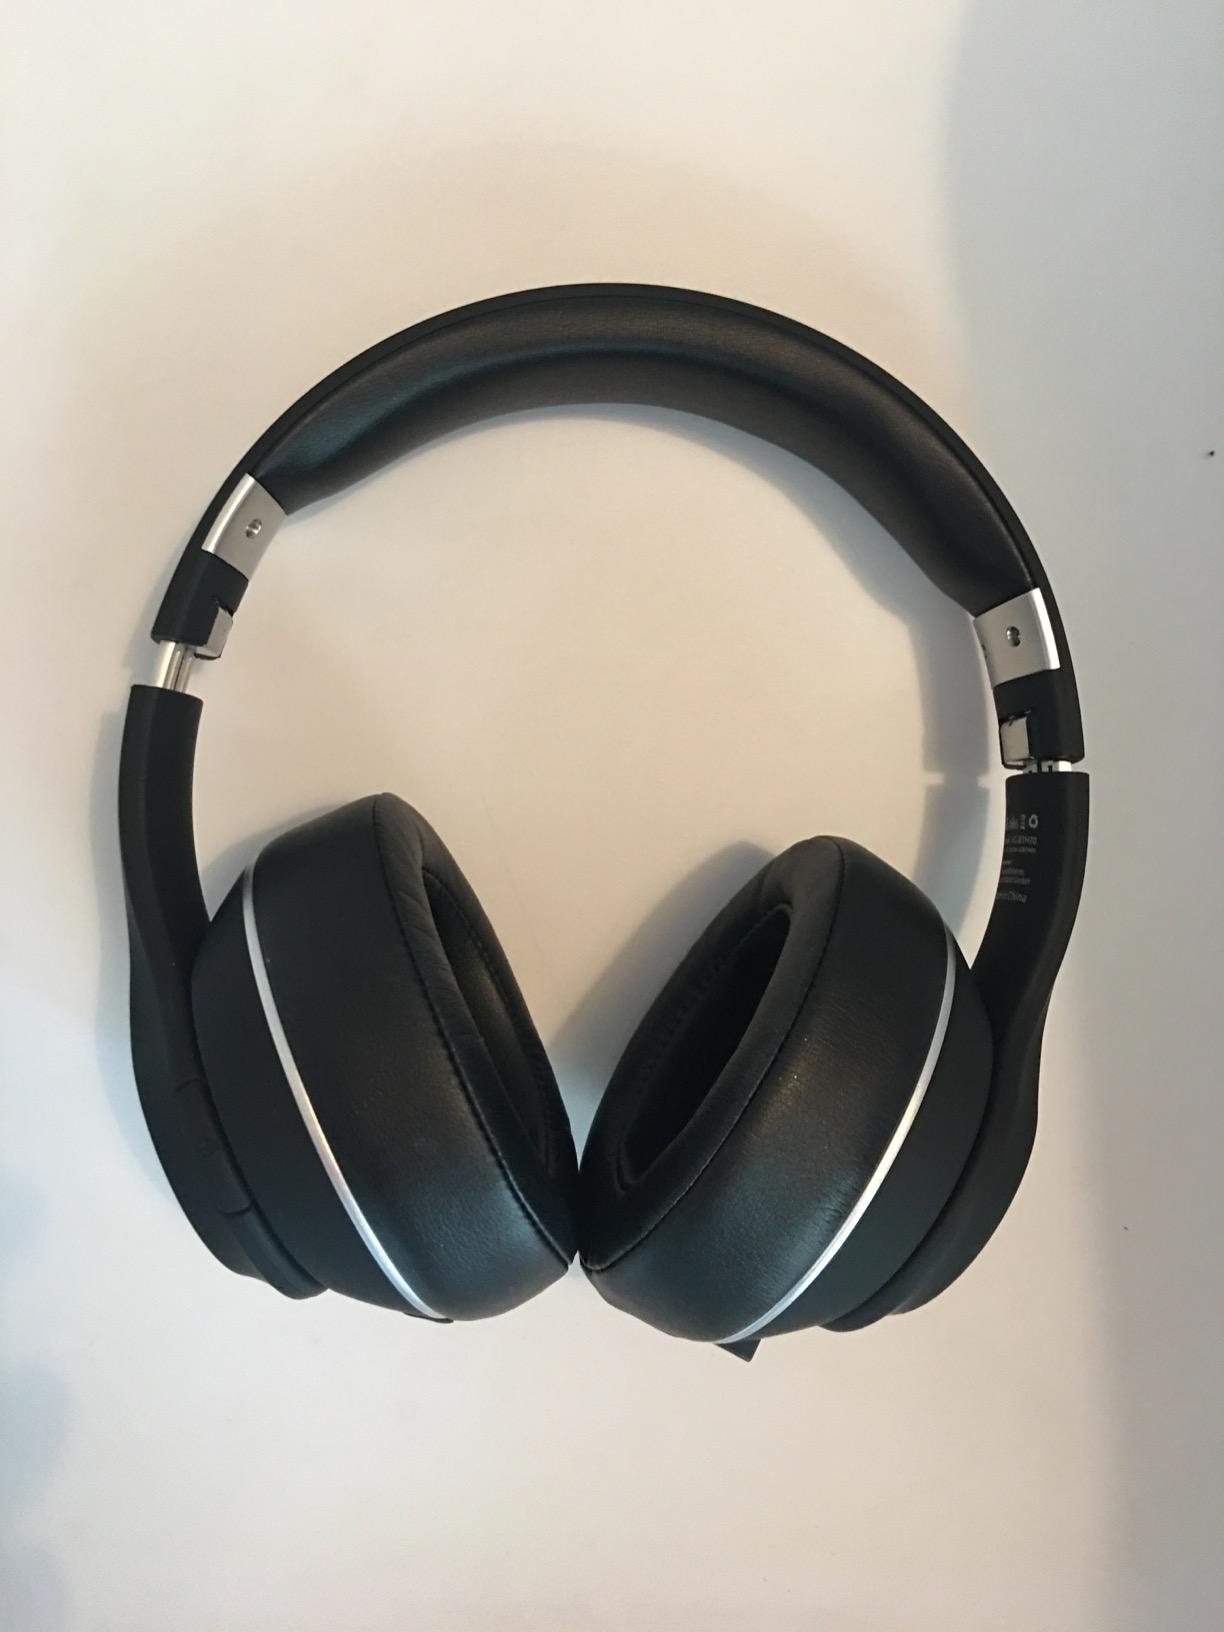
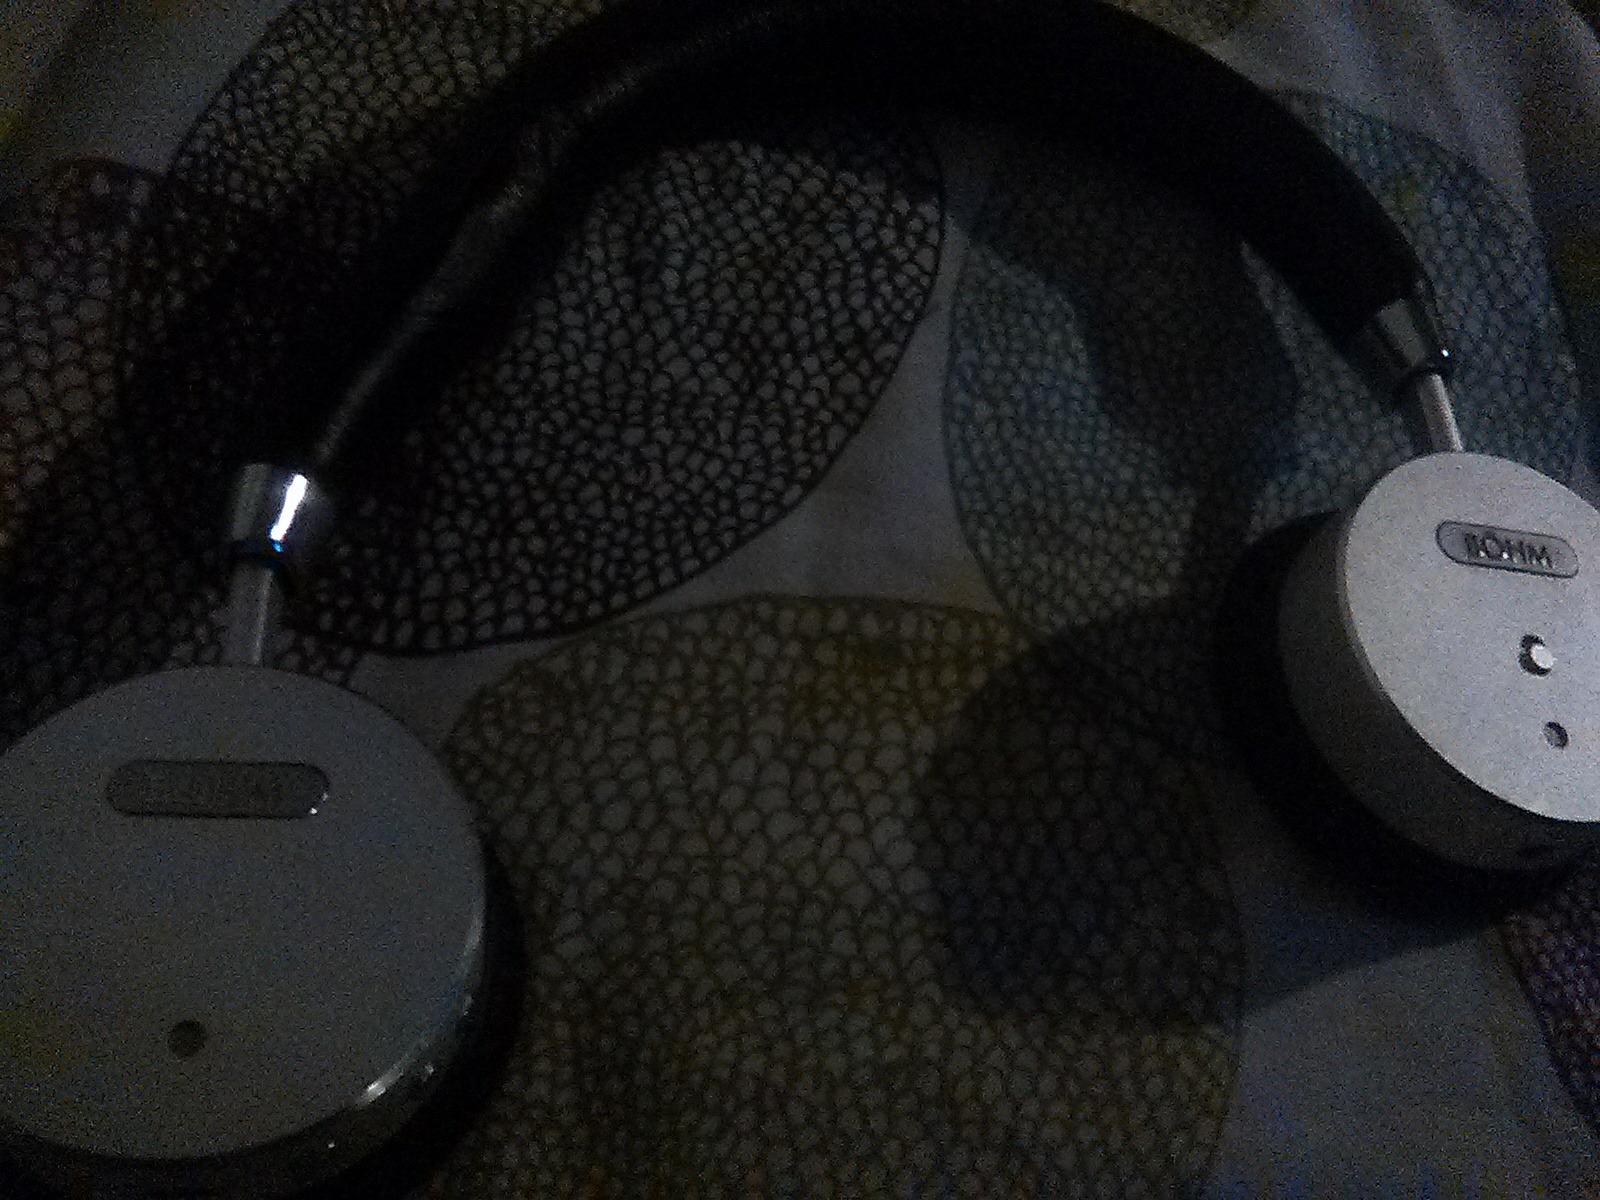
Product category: headphones
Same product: no